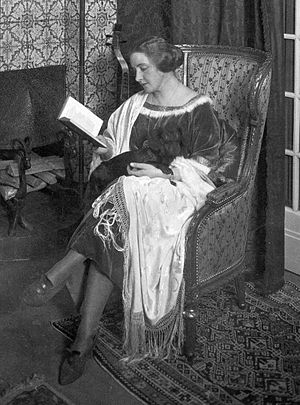
Henny Porten
Henny Porten i 1922
Frieda Ulricke Henny Porten var en tysk skuespillerinde og stjerne i den tyske stumfilmsperiode.